Refuge tree

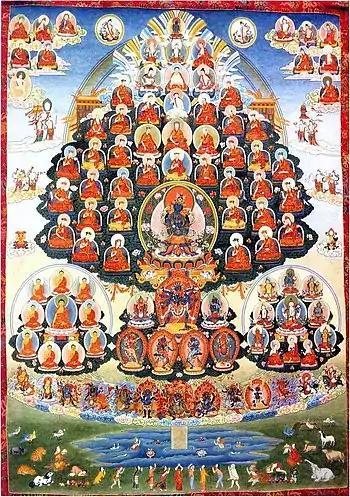
Thangka depicting the Refuge Tree of the Karma Kagyu Lineage by Sherab Palden Beru, c. 1972

The imagery of the Refuge Tree, also referred to as Refuge Assembly, Refuge Field, Merit Field, Field of Merit or Field of Accumulation is a key part of a visualization and ngöndro practice common to Vajrayana Buddhism. Based on descriptions in the liturgical texts of various traditions, Refuge Trees are often depicted in thangkas employed as objects of veneration, mnemonic devices and as a precursor to the contents being fully visualized by the Buddhist practitioner during the Refuge Formula or evocation.